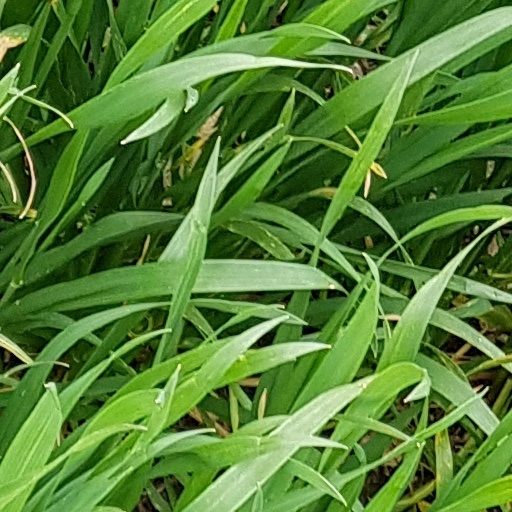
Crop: wheat